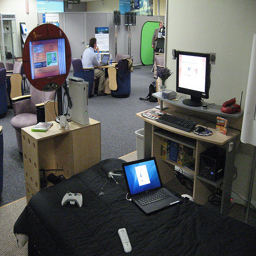
An office with a desk, lap top, and desk top computer
An office space that has a bed in it.
An open-concept office with laptops and console games arranged around a television and workers at desks.
Businessmen working in an open office floor space.
a room with a laptop a game controller a game system and monitor